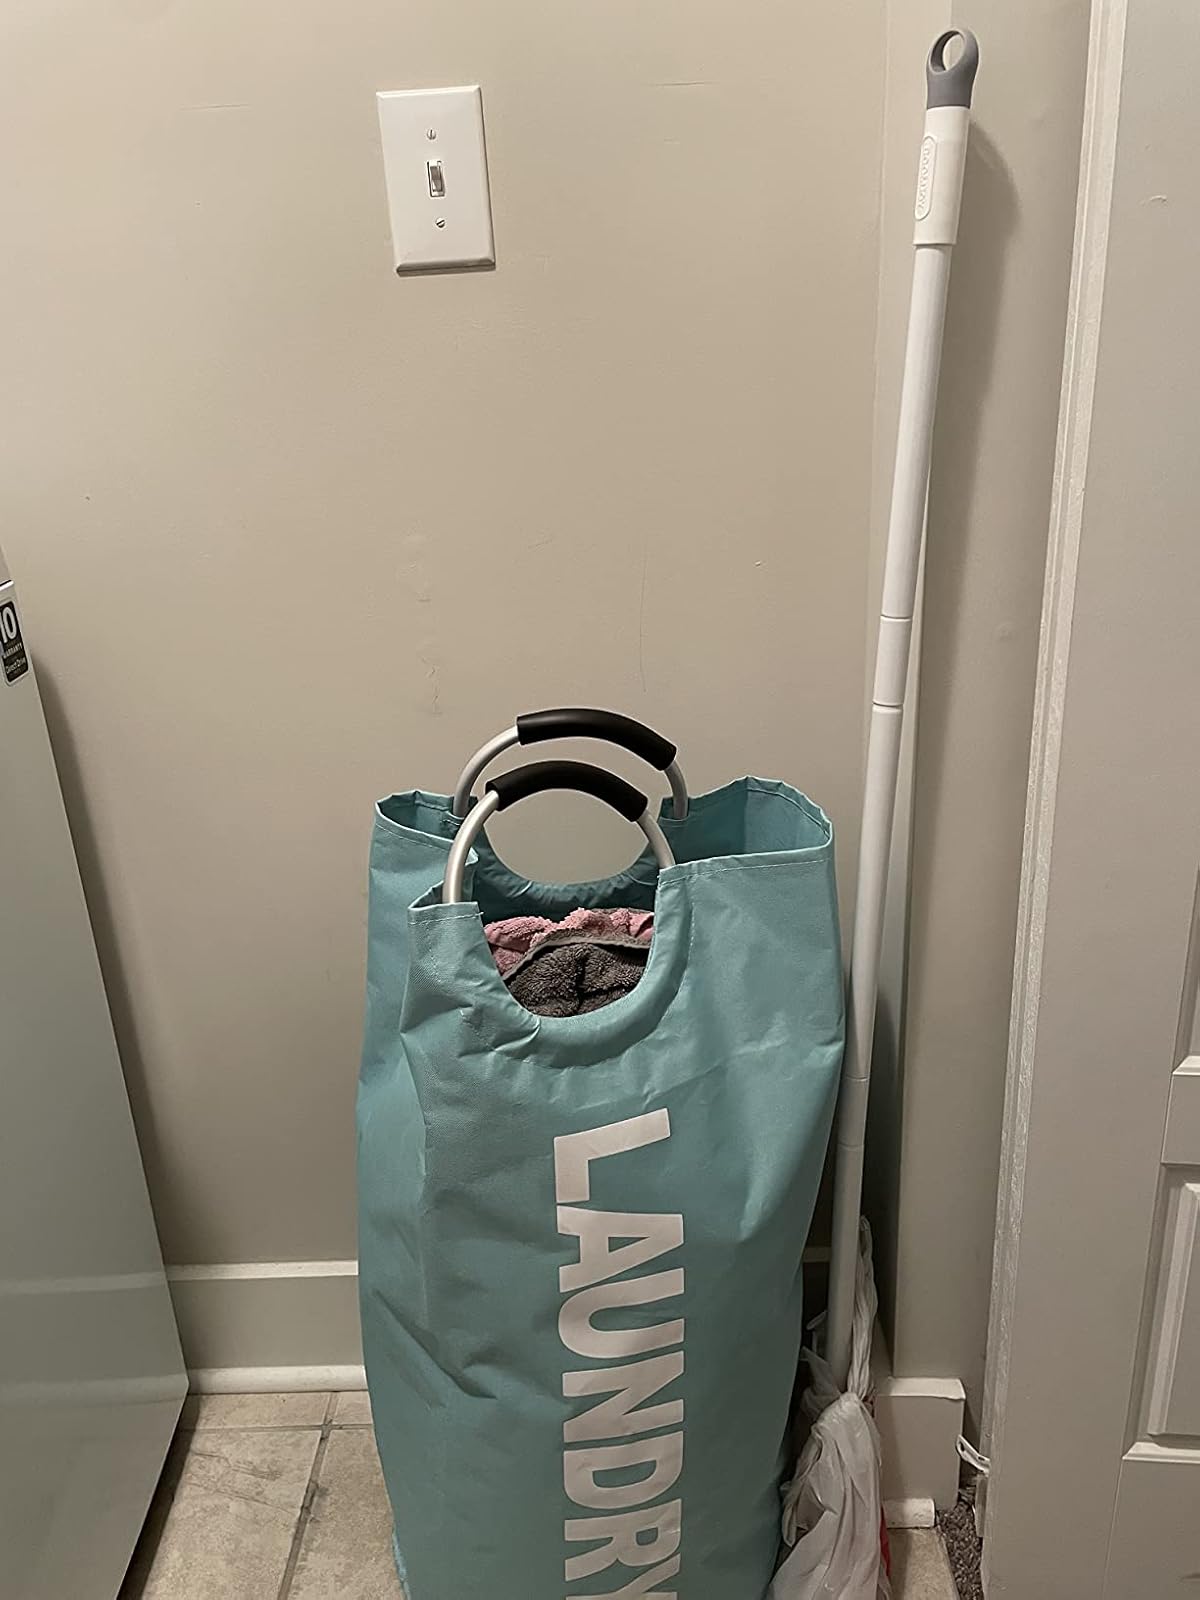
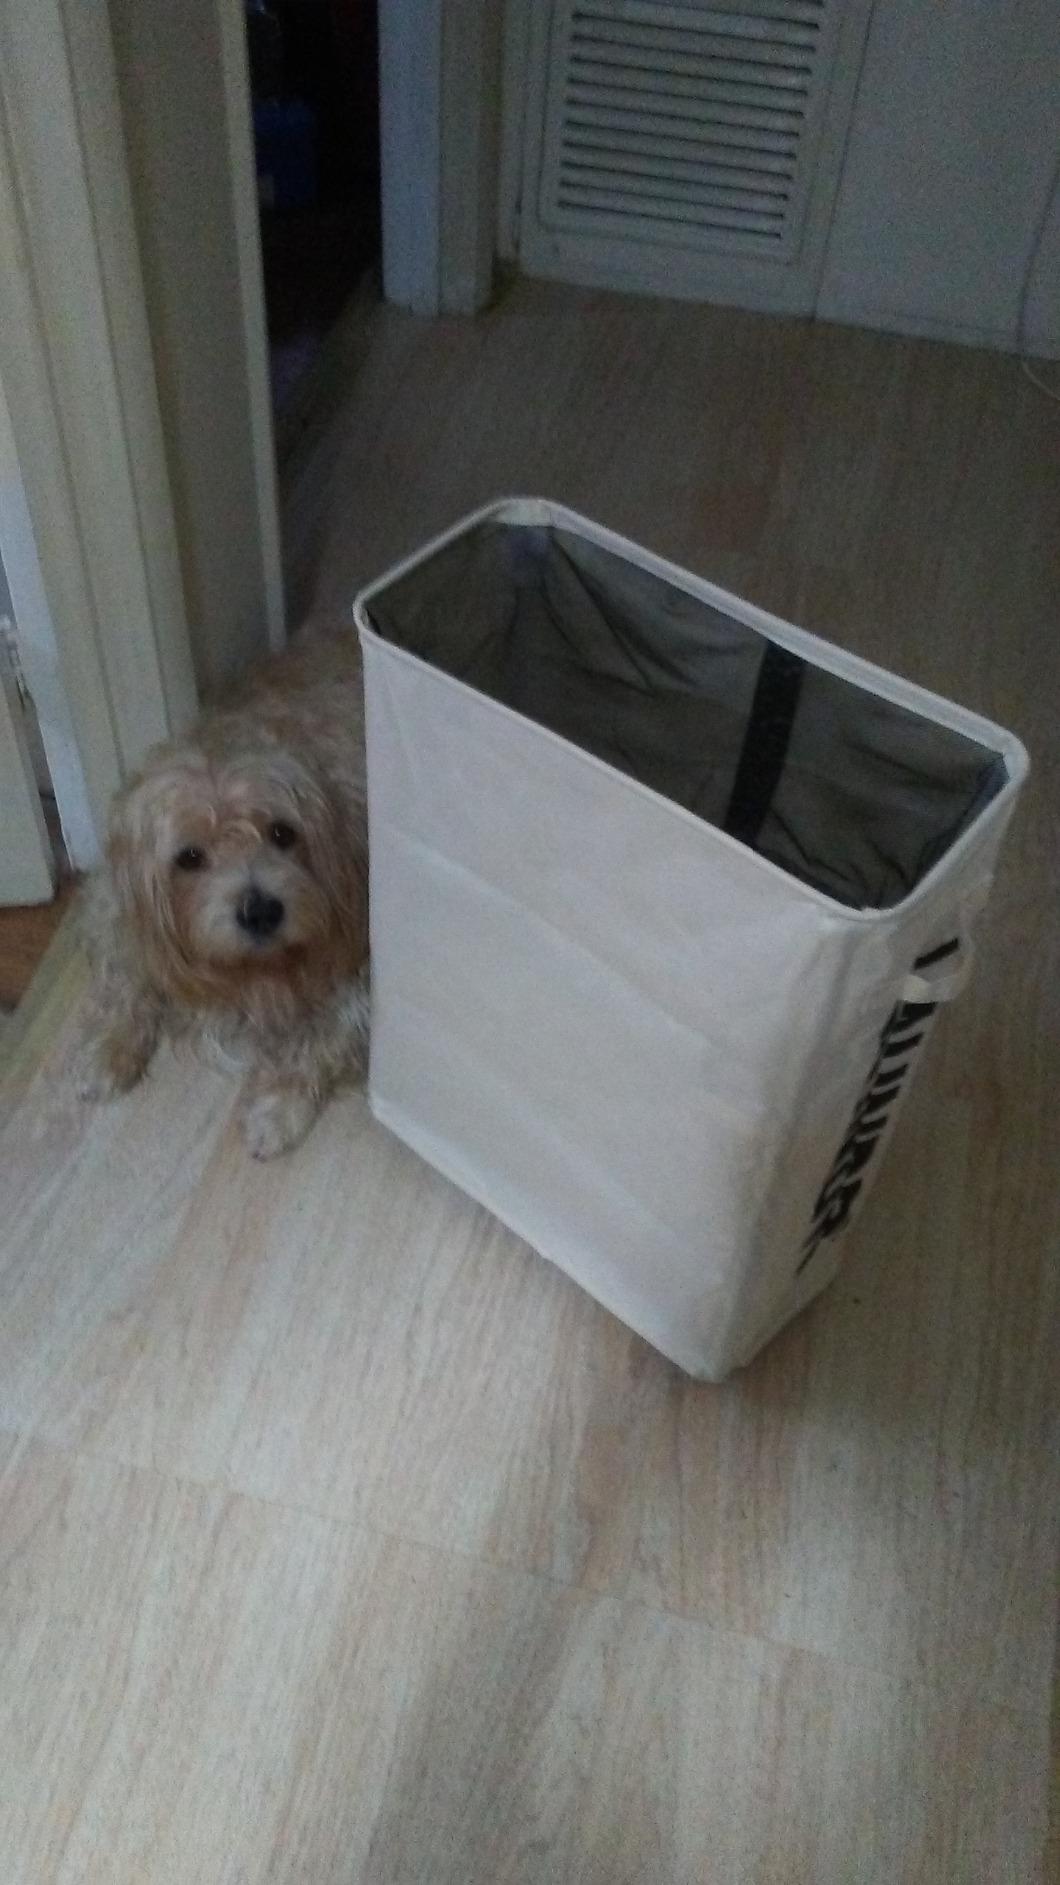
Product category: items_hamper
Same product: no